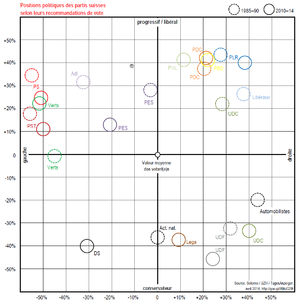
Positions politiques des partis suisses selon leurs recommandations de vote, 1985-90 et 2010-14. Selon les données de Sotomo / UZH et la graphique du Datenblog du TagesAnzeiger, 21 avril 2014.
Les partis politiques sont très nombreux en Suisse, provoquant une fragmentation importante du paysage politique. Les quatre partis les plus importants, présents dans la plupart des cantons, sont le Parti socialiste, le Parti démocrate-chrétien, le Parti libéral-radical et l’Union démocratique du centre. Le plus important des partis non-gouvernementaux est le Parti écologiste suisse avec 28 députés au Conseil national.